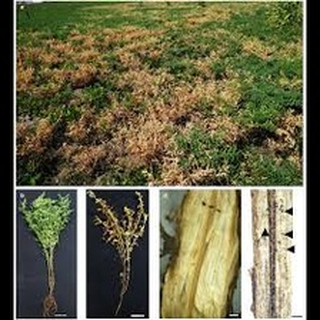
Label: wheat_common_root_rot